Millford Plantation

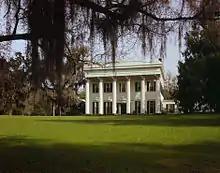
Another view from the Historic American Buildings Survey

Despite economic ruin during and after the Civil War, the Manning family and their descendants managed to retain possession of Millford until 1902. That year they sold it to Mary Clark Thompson of New York. She bequeathed it to her two nephews upon her death in 1923. It remained in the Clarks' hands until 1992, used by the family primarily as a winter retreat and for hunting and fishing.